Le Fréty

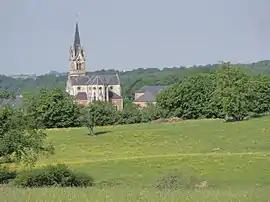
The church in Le Fréty

Le Fréty is a commune in the Ardennes department in northern France.